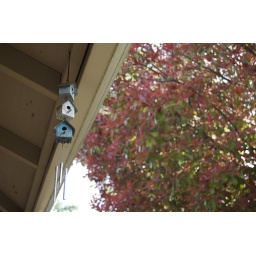
The inherited wind-chimes, backed by the evil tree that drops leaves on my car and all over my lawn.